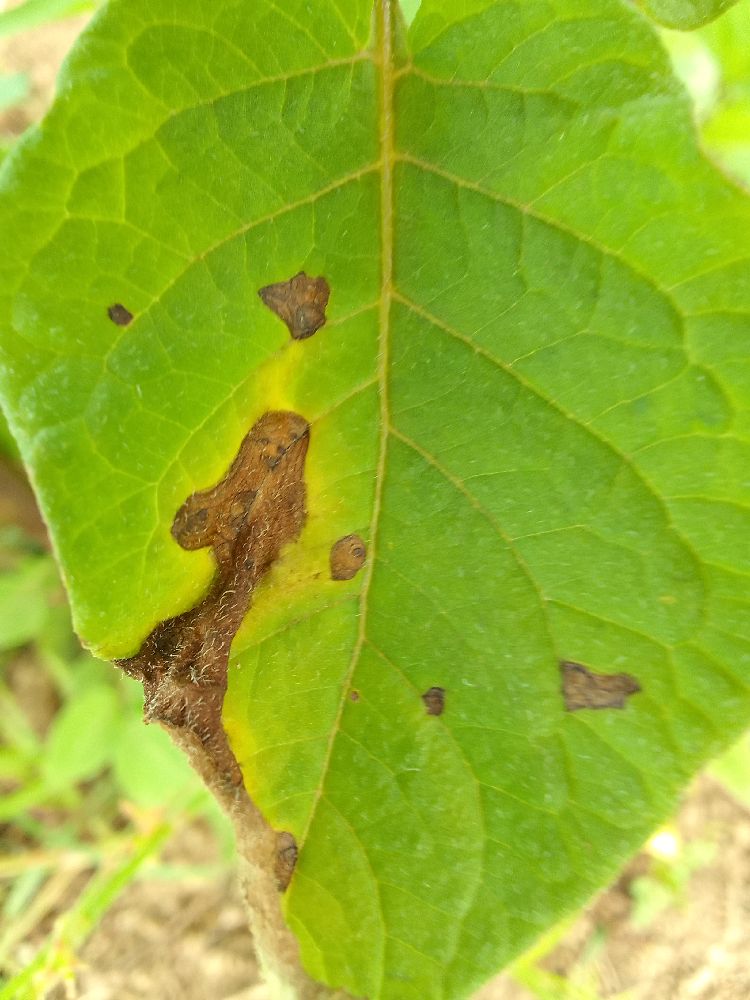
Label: Late blight